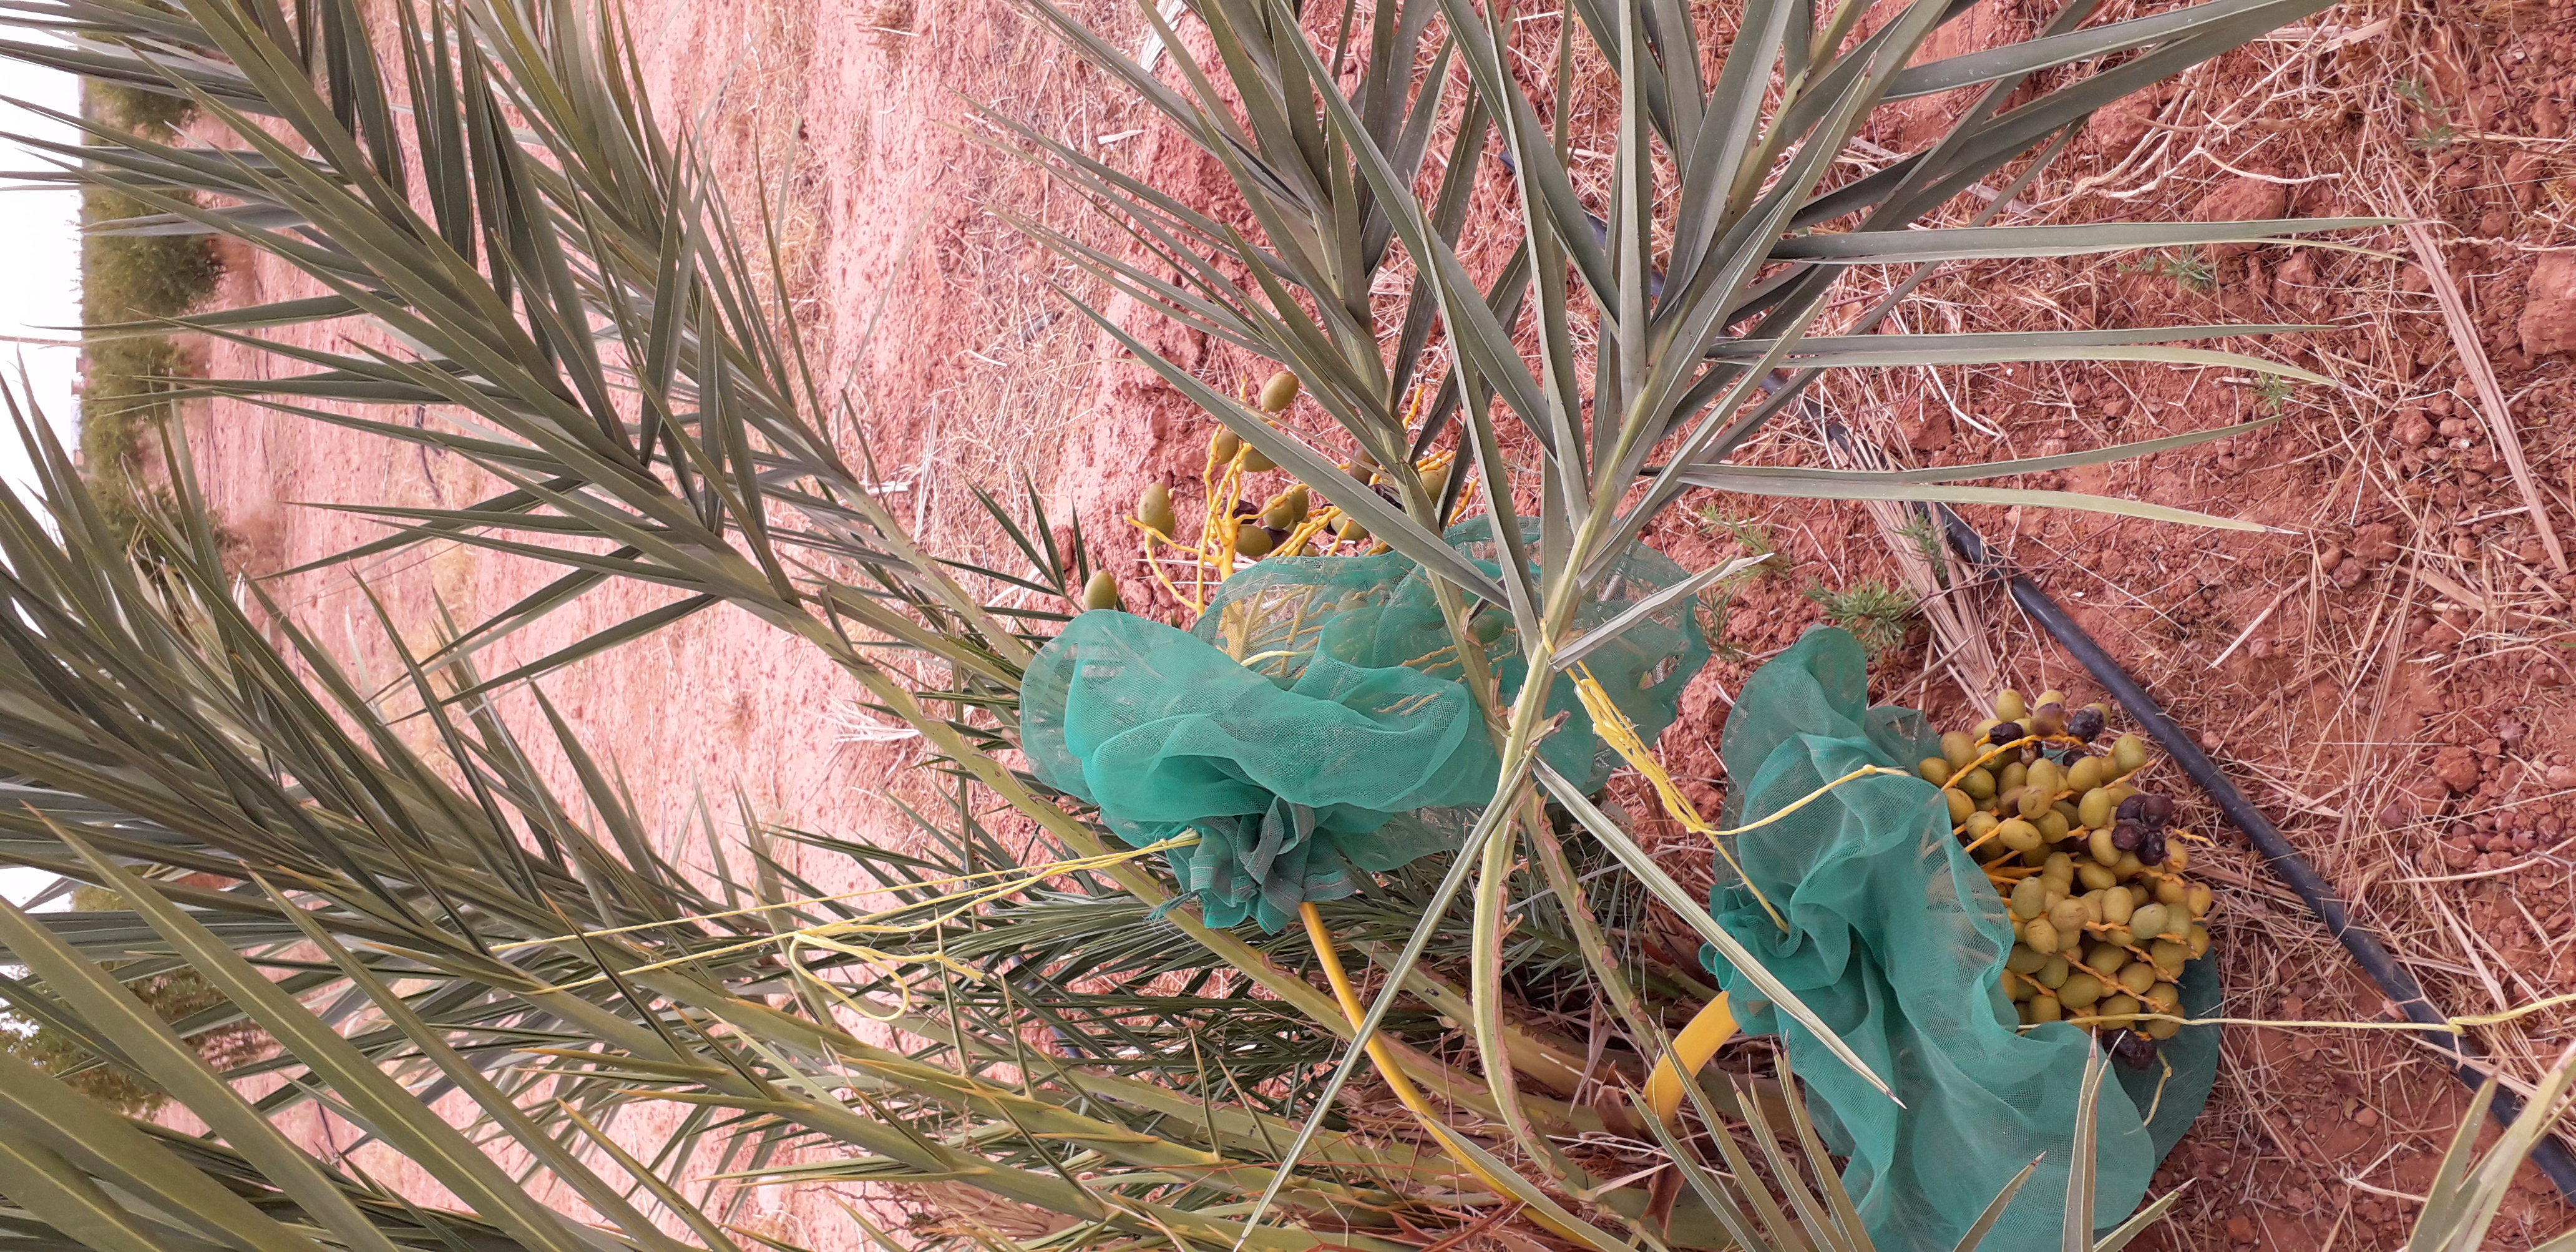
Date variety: kholt